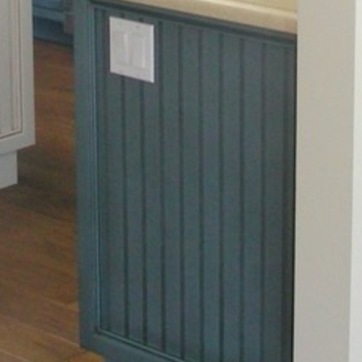
Material: painted